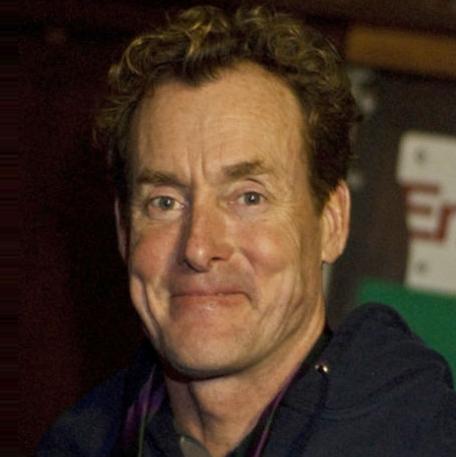
Age: 48